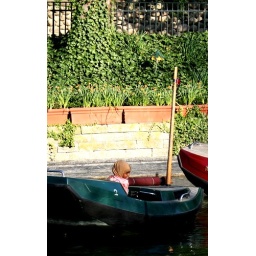
Cute girl in boat